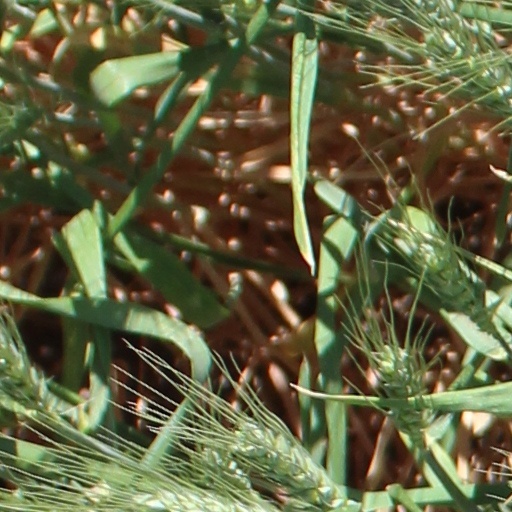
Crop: wheat